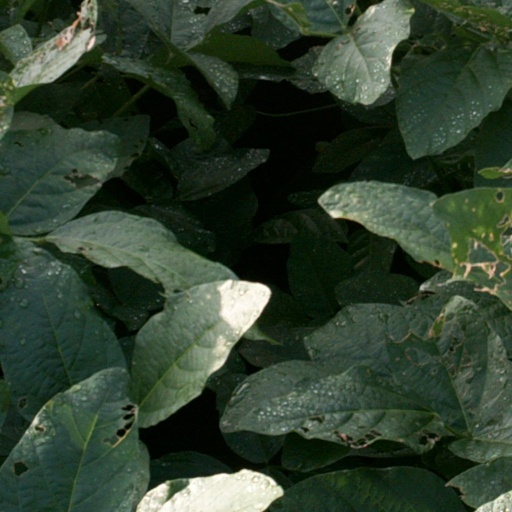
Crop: soybean